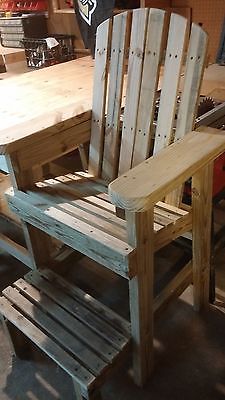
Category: chair